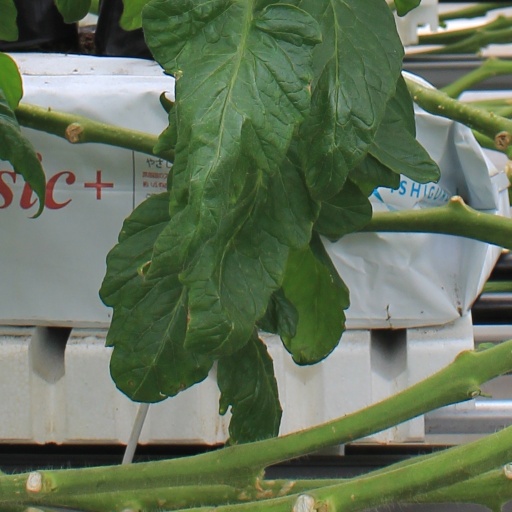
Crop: tomato